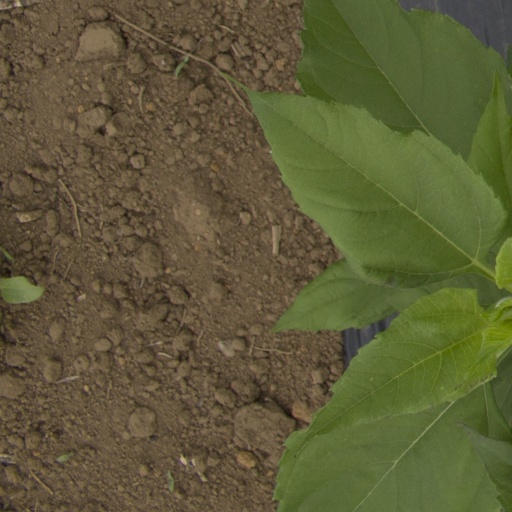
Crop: Jerusalem artichoke